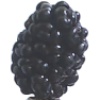
Label: mulberry